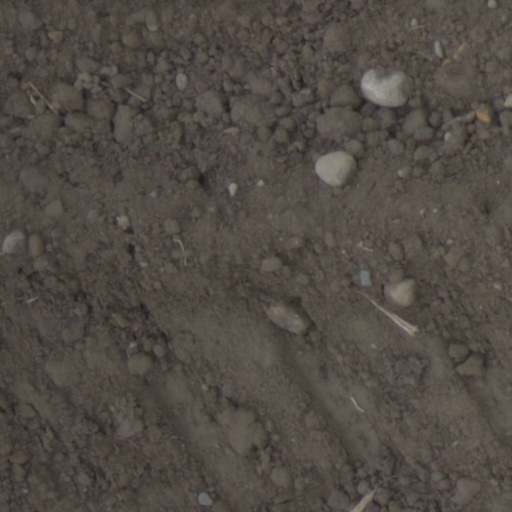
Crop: wheat